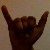
The image shows a hand gesture representing the letter 'Y' in Indian Sign Language.